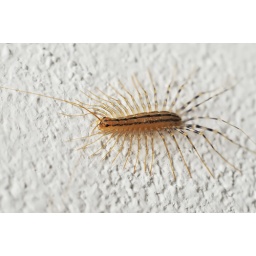
A millipede walking in my house :)